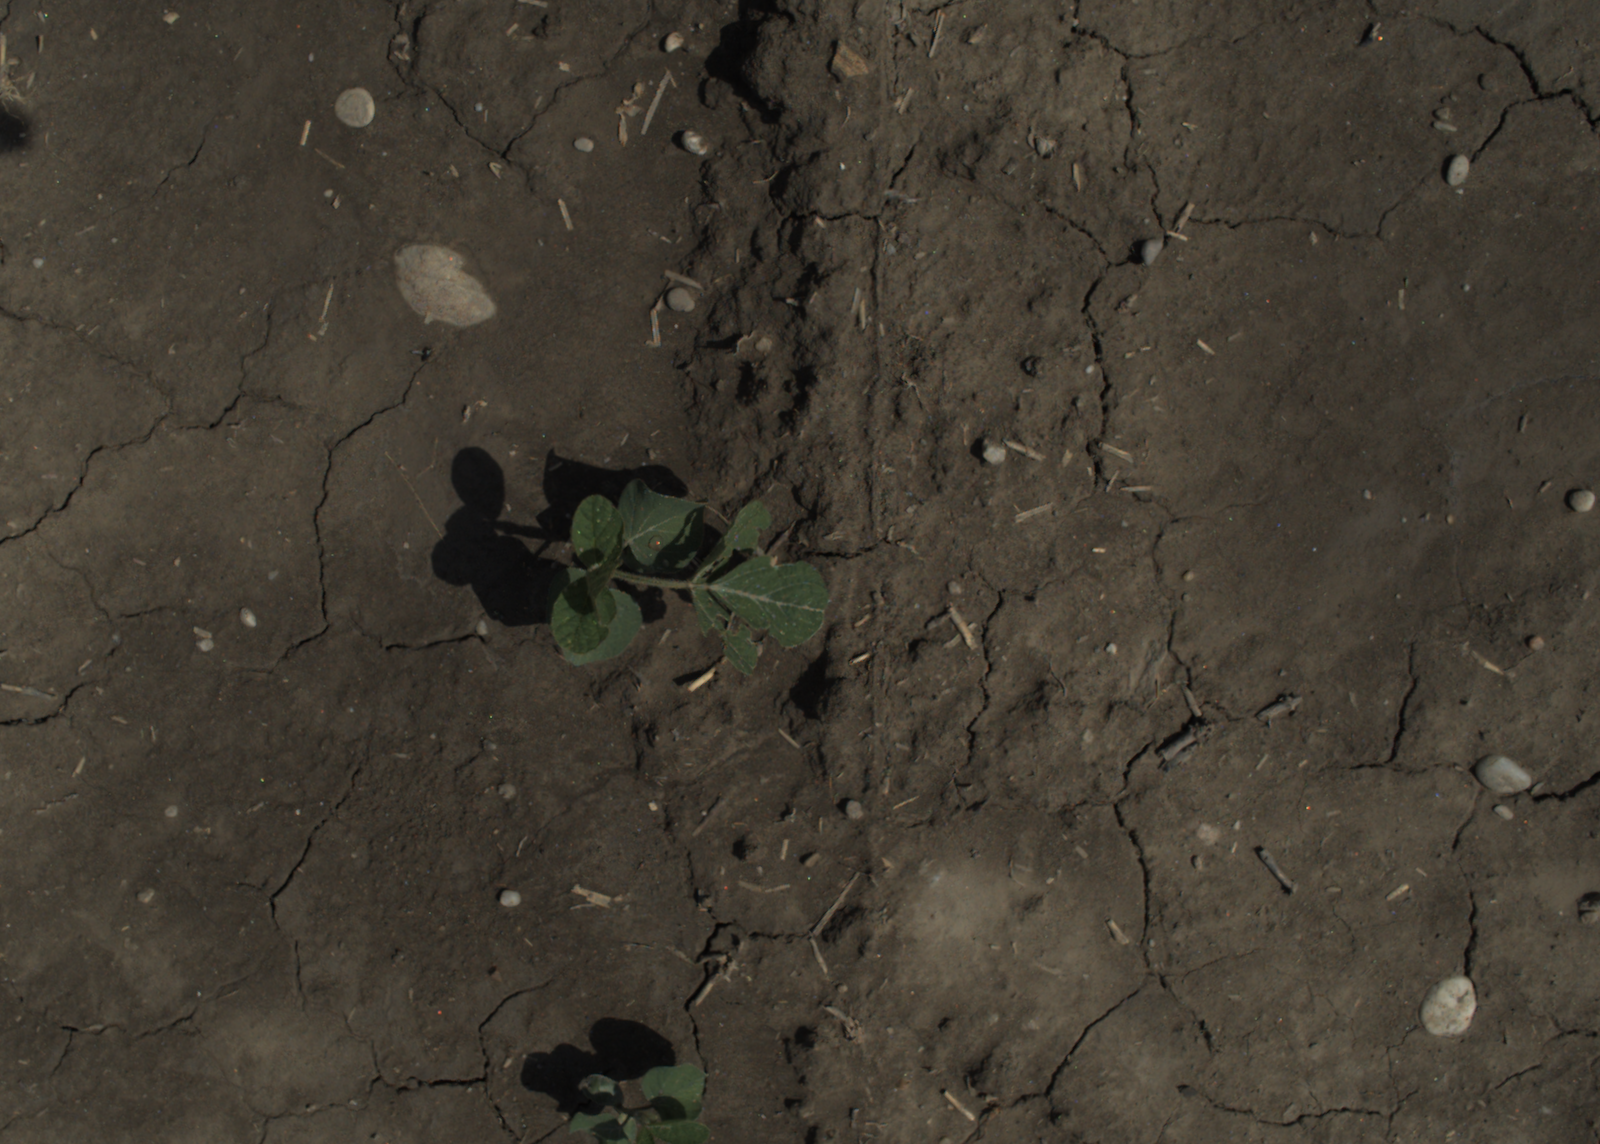
Capture date: 29.06.2021 11:26:05
Weather: sunny
Wind: strong
Seeding date: 08.06.2021
Plant canopy height (mm): 962